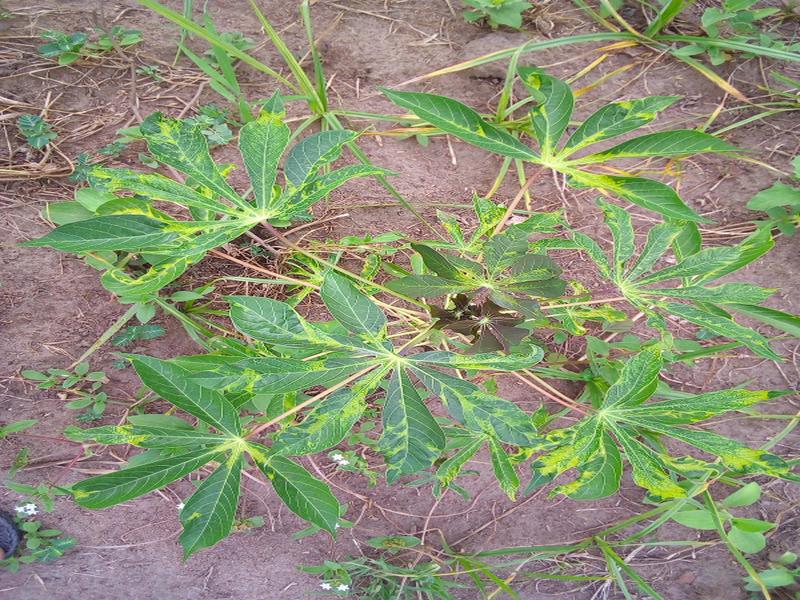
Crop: cassava
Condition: mosaic_disease